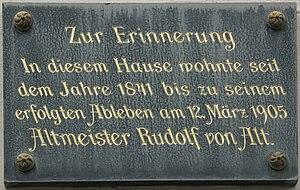
Skodagasse de Vienne